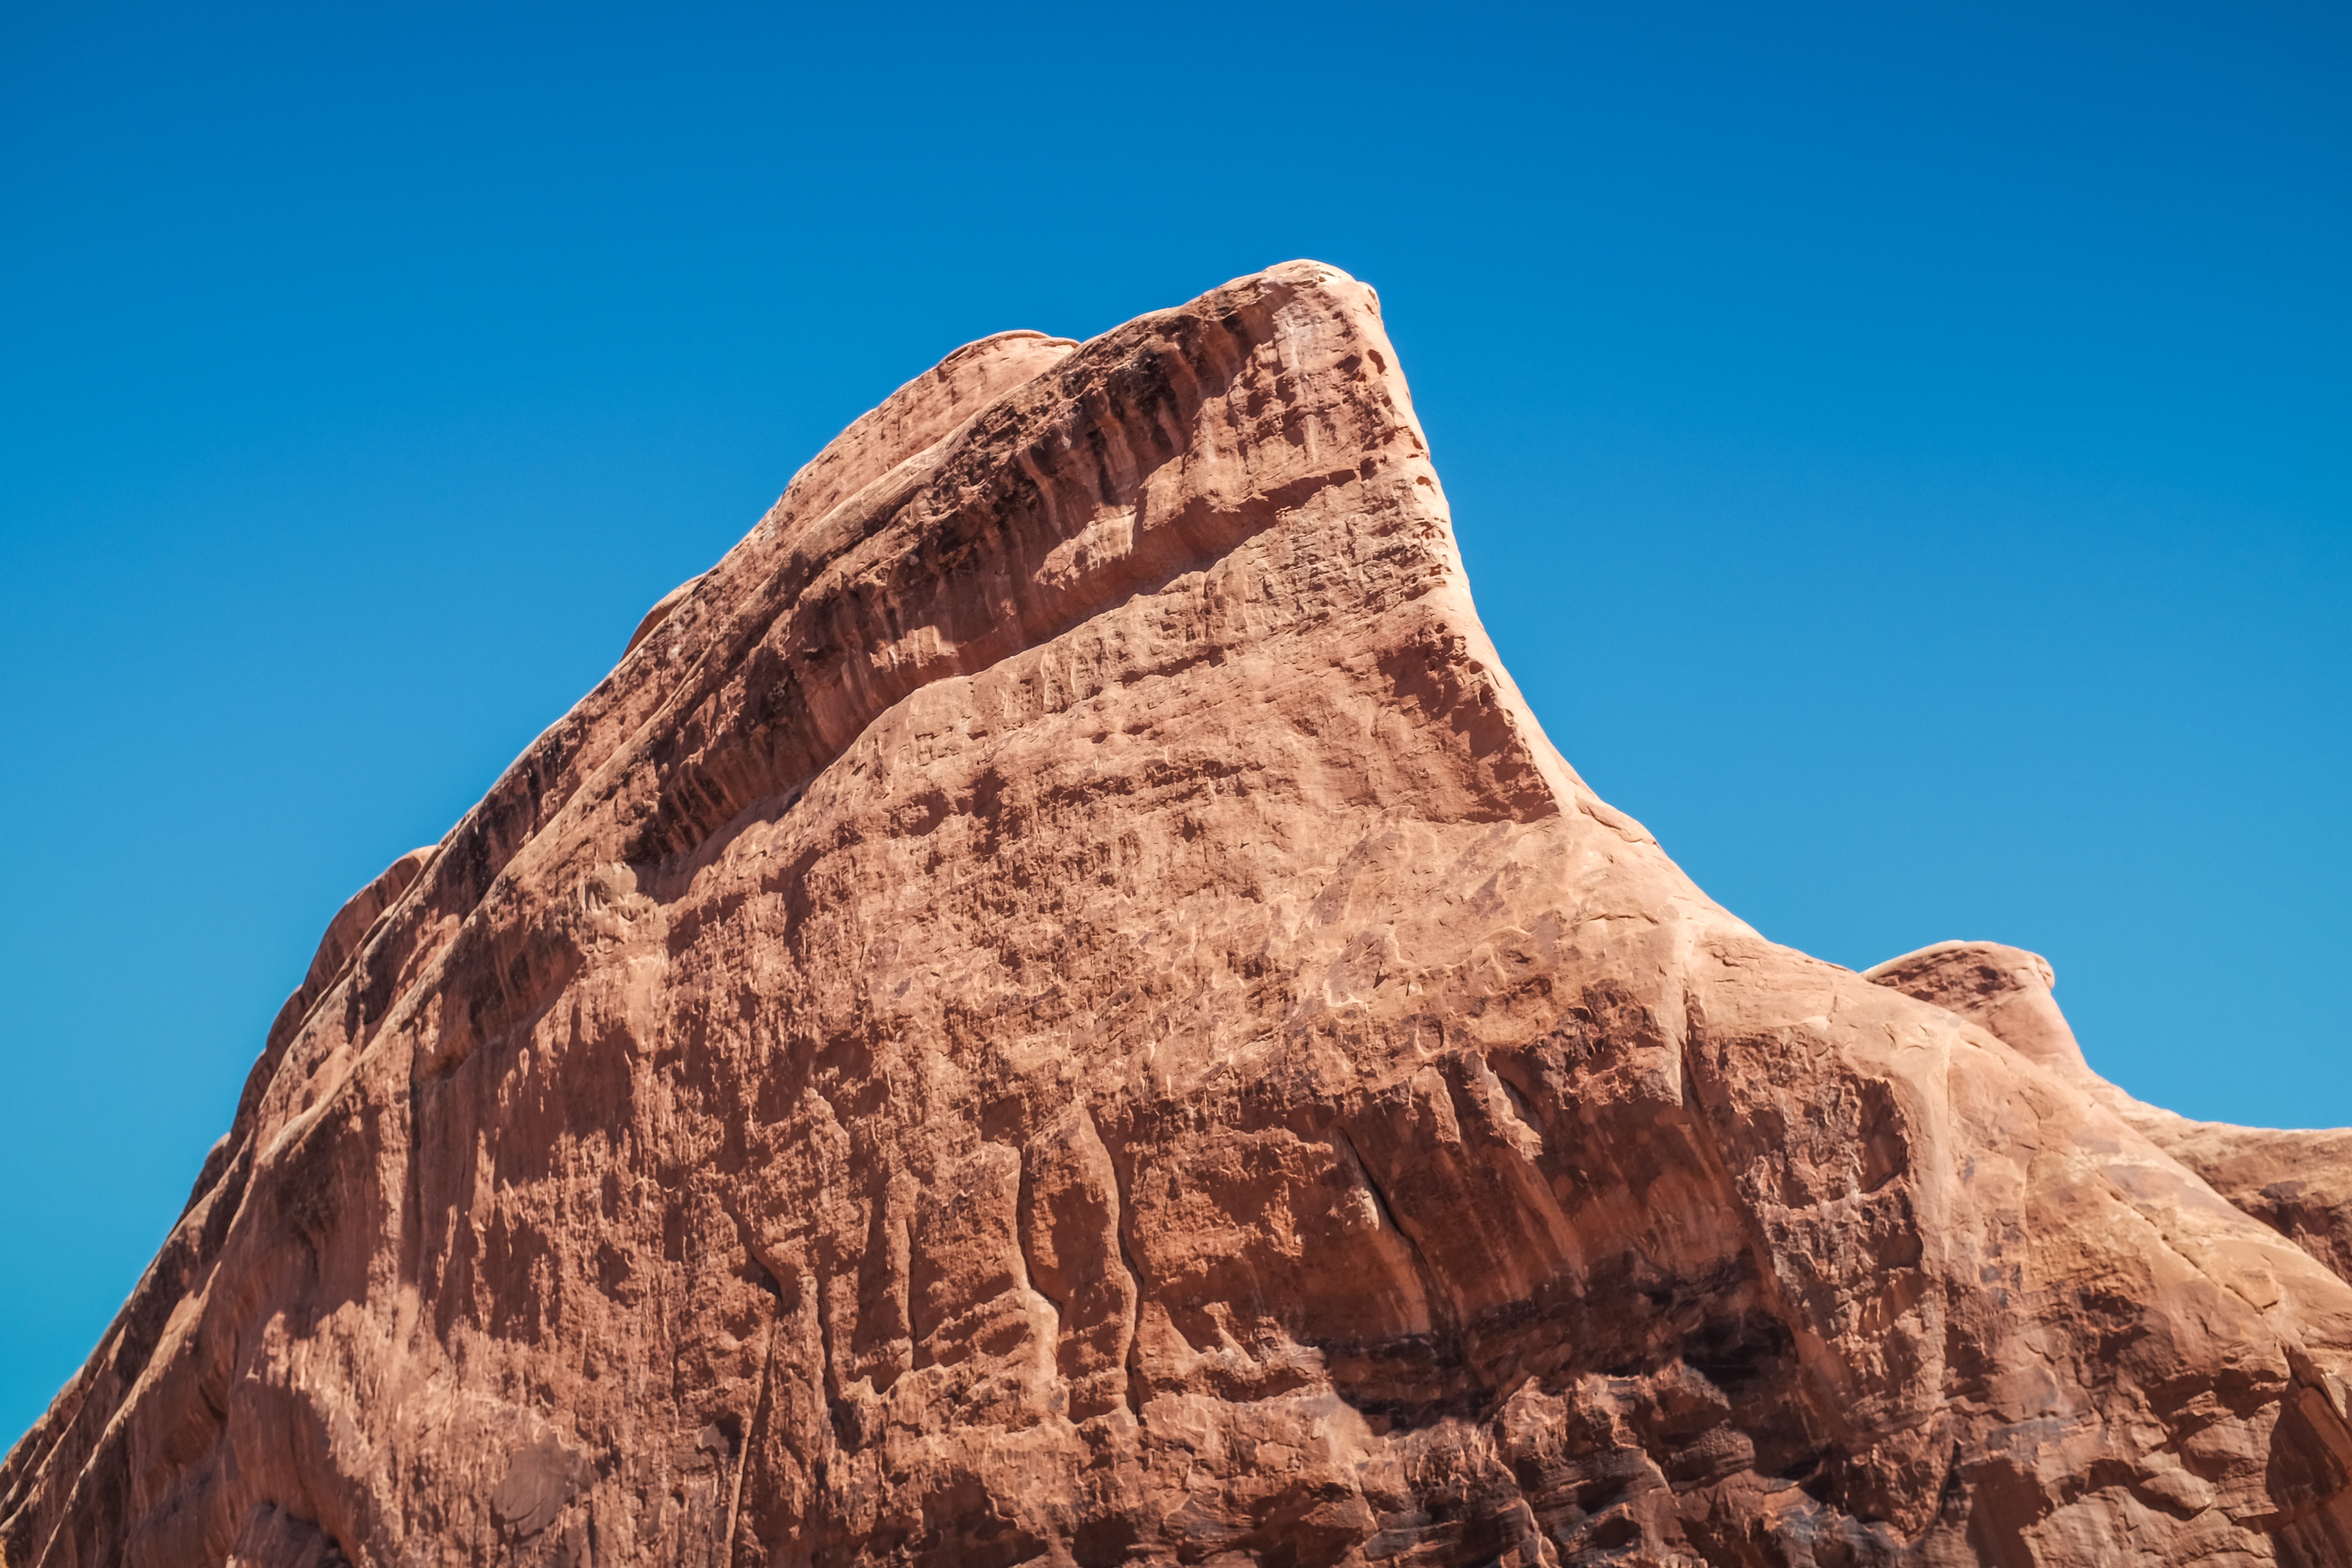
landscape, rock, mountain, peak, sandstone, mountain range, stone, formation, cliff, arch, landmark, terrain, mountain top, national park, material, geology, badlands, plateau, cape, wadi, butte, monolith, landform, geographical feature, mountainous landforms